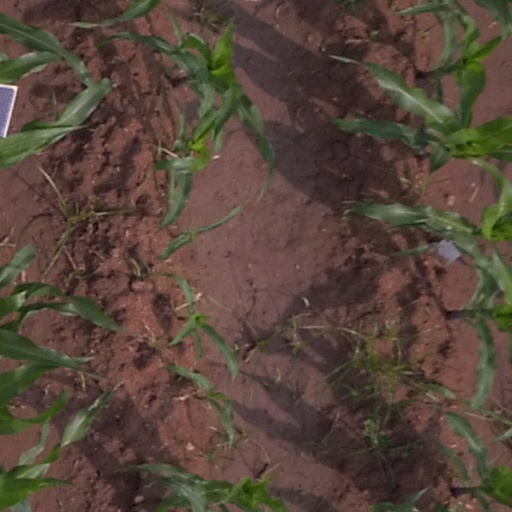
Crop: maize; corn